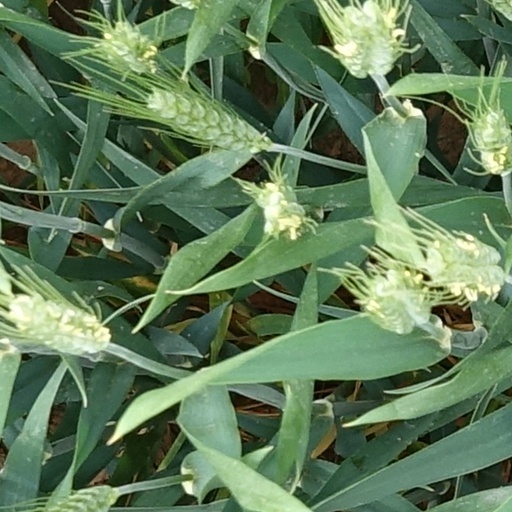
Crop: wheat